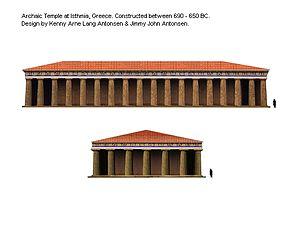
Cet article concerne les événements concernant l'architecture qui se sont déroulés durant le VIIᵉ siècle av. J.-C. :